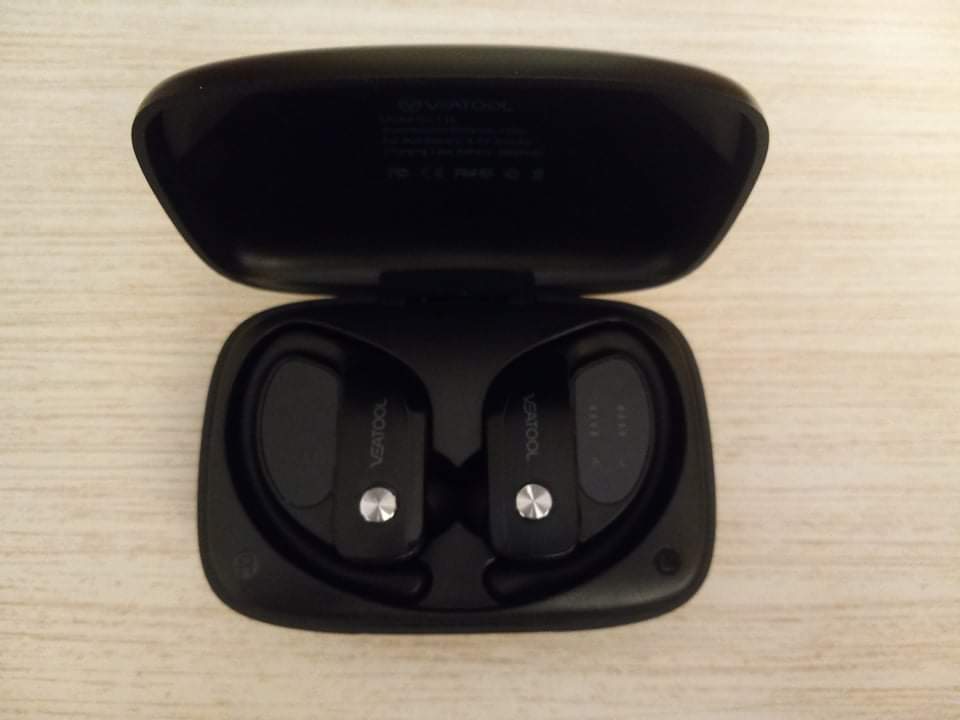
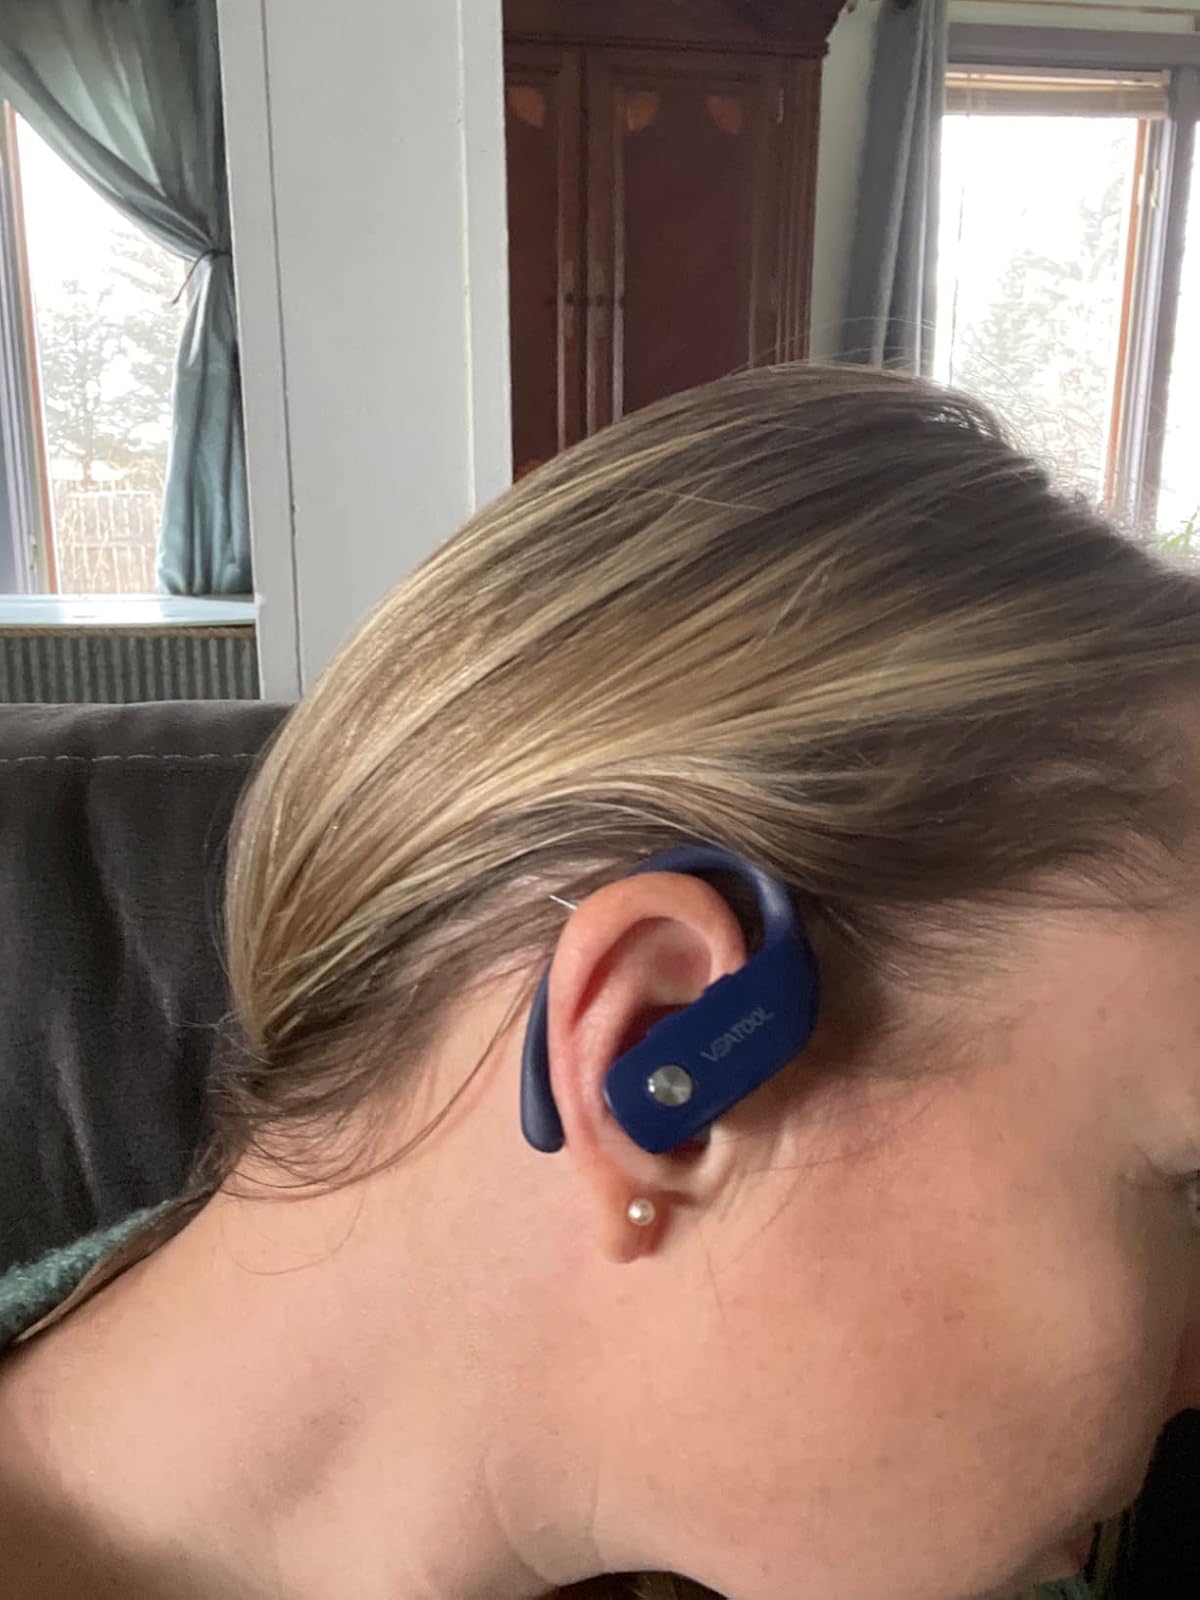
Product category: earbuds
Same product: no